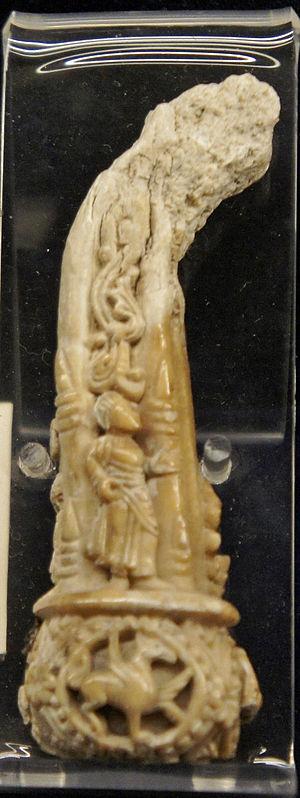
Volute de crosse d'Adalbéron d'Ardenne Xe siècle en ivoire.
Adalbéron de Reims, né vers 925 et mort à Reims le 13 janvier 989, est le trente-neuvième archevêque de Reims de 969 à 989. Homme de lettres et de sciences, Adalbéron est nommé archevêque de Reims par le roi Lothaire pour y imposer une série de réformes religieuses dans cette province ecclésiastique. Il commence par appeler à la tête de son école épiscopale Gerbert d'Aurillac, l'un des plus grands savants de son temps.